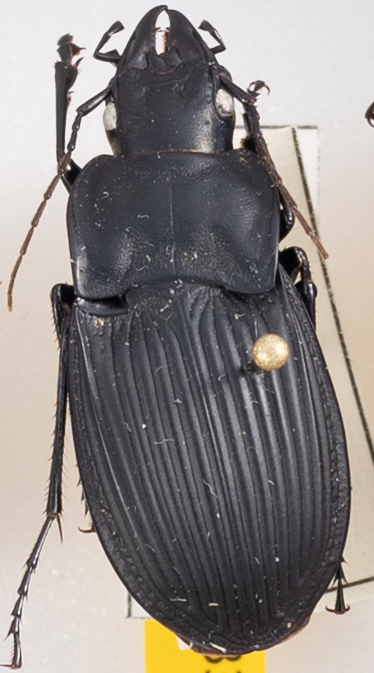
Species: Dicaelus dilatatus sinuatus
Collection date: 2022-04-26
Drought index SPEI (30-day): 0.558
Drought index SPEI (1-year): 0.484
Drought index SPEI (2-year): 0.88